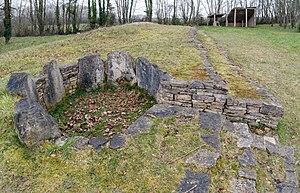
Le tumulus de Colombiers-sur-Seulles, avec sa chambre funéraire au premier plan (Calvados, Basse-Normandie, France)
Le tumulus de Colombiers-sur-Seulles est un tumulus daté du Vᵉ millénaire av. J.‑C., situé sur la commune de Colombiers-sur-Seulles, dans département du Calvados, en France.
L'histoire de la Normandie retrace le passé de la Normandie, région historique française, depuis le duché de Normandie à la création d'une région administrative homonyme en 2016.
Cet article présente les sites mégalithiques du département du Calvados.